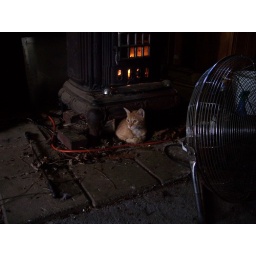
best seat in the house